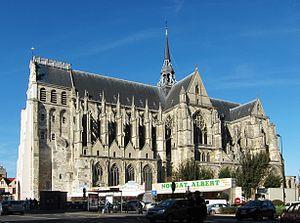
La Basilique Saint-Quentin de Saint-Quentin (Aisne).
Il existe 171 basiliques mineures en France.
La paroisse Saint-Quentin Notre Dame est une circonscription administrative de l'église catholique de France, subdivision du diocèse de Soissons, Laon et Saint-Quentin.
Saint-Quentin [sɛ̃kɑ̃tɛ̃] est une commune française située dans le département de l'Aisne, en région Hauts-de-France. Comptant la plus importante population du département, dont elle est une sous-préfecture, Saint-Quentin est la neuvième commune la plus peuplée de la région. La ville picarde est située sur la Somme. Les habitants de Saint-Quentin sont les Saint-Quentinois.